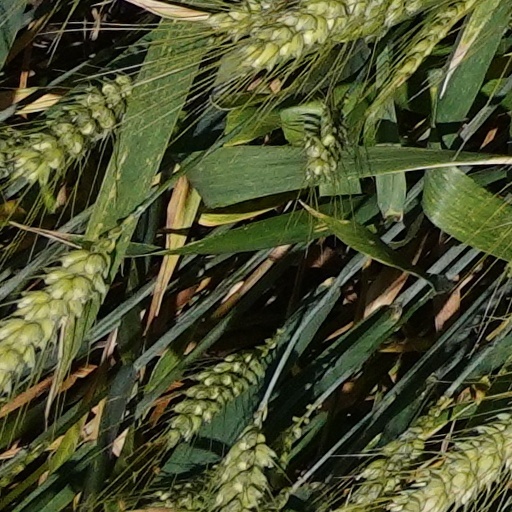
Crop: wheat